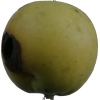
Label: Apple 13